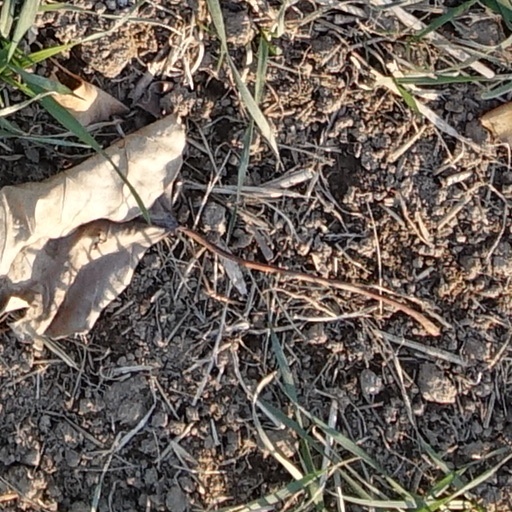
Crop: wheat